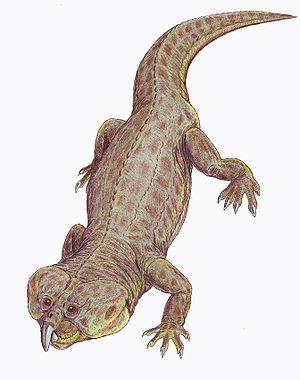
Les Rhynchosauria, ou rhynchosauriens en français, forment un ordre éteint de diapsides herbivores, ayant vécu au Trias.